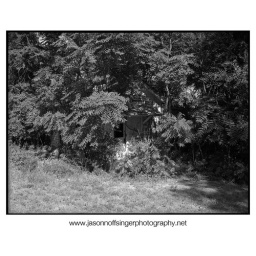
Small house completely overgrown by trees